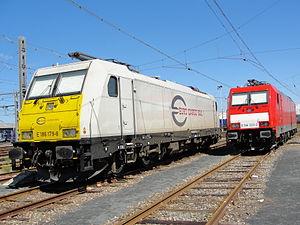
Deux Traxx E 186 côte-à-côte en gare d'Hendaye (Pyrénées-Atlantiques) - à gauche, une machine ECR (Euro Cargo Rail), filiale française de DB Schenker, à droite une motrice DB. Noter la forte inclinaison de la caténaire à cet endroit, de type Midi.
L'ouverture à la concurrence du transport ferroviaire en France, ou la libéralisation du transport ferroviaire en France, désigne couramment la politique qui permet à différentes sociétés de commercialiser leurs services de transport ferroviaire pour les voyageurs et pour le fret, en mettant progressivement fin au monopole de la SNCF créée en 1937 par fusion des sociétés publiques et privées. Cette ouverture est conduite dans le cadre de la réglementation communautaires de l'Union européenne, en particulier plusieurs séries de directives et de règlements regroupés en quatre paquets ferroviaires.
L'E 186 est une locomotive électrique de la famille des TRAXX. Sa dénomination officielle interne est F140 MS2E, plus connue chez certains opérateurs sous le matricule BR 186. Elle est assemblée à Cassel, par le constructeur Bombardier.